Busy work

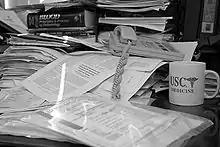
The constant processing of paperwork can be a form of busy work, particularly in situations when it is a lower priority compared to other tasks.

In business and work settings, people may engage in busy work to maintain an appearance of activity to protect their employment status (to avoid termination or sanctions).